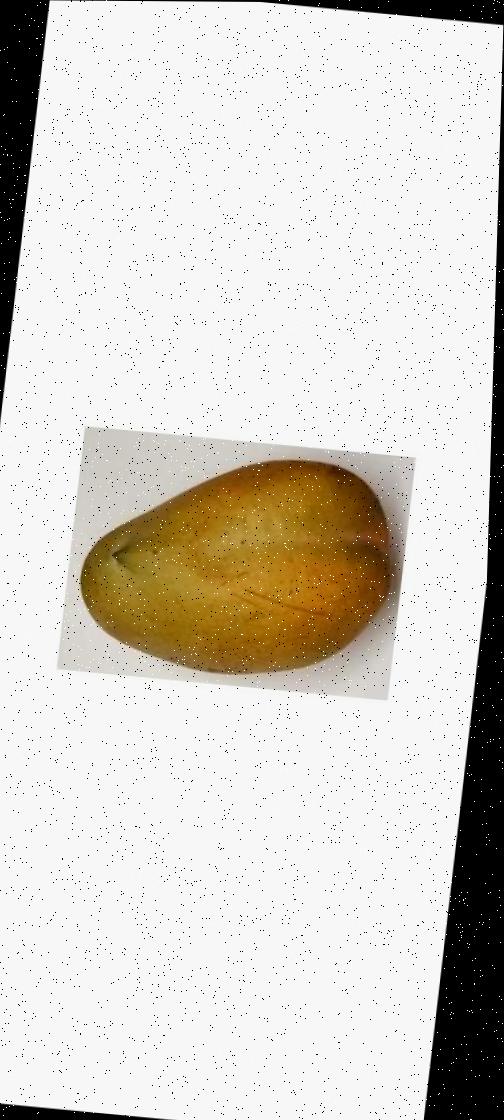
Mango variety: Bari-11